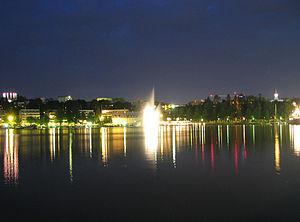
Lappeenranta est une ville située sur les rives du lac Saimaa dans le Sud-Est de la Finlande, environ à 20 km de la frontière avec la Russie. La ville se trouve dans la province de Finlande méridionale, et est la capitale de la région de Carélie du Sud.